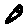
Label: 0